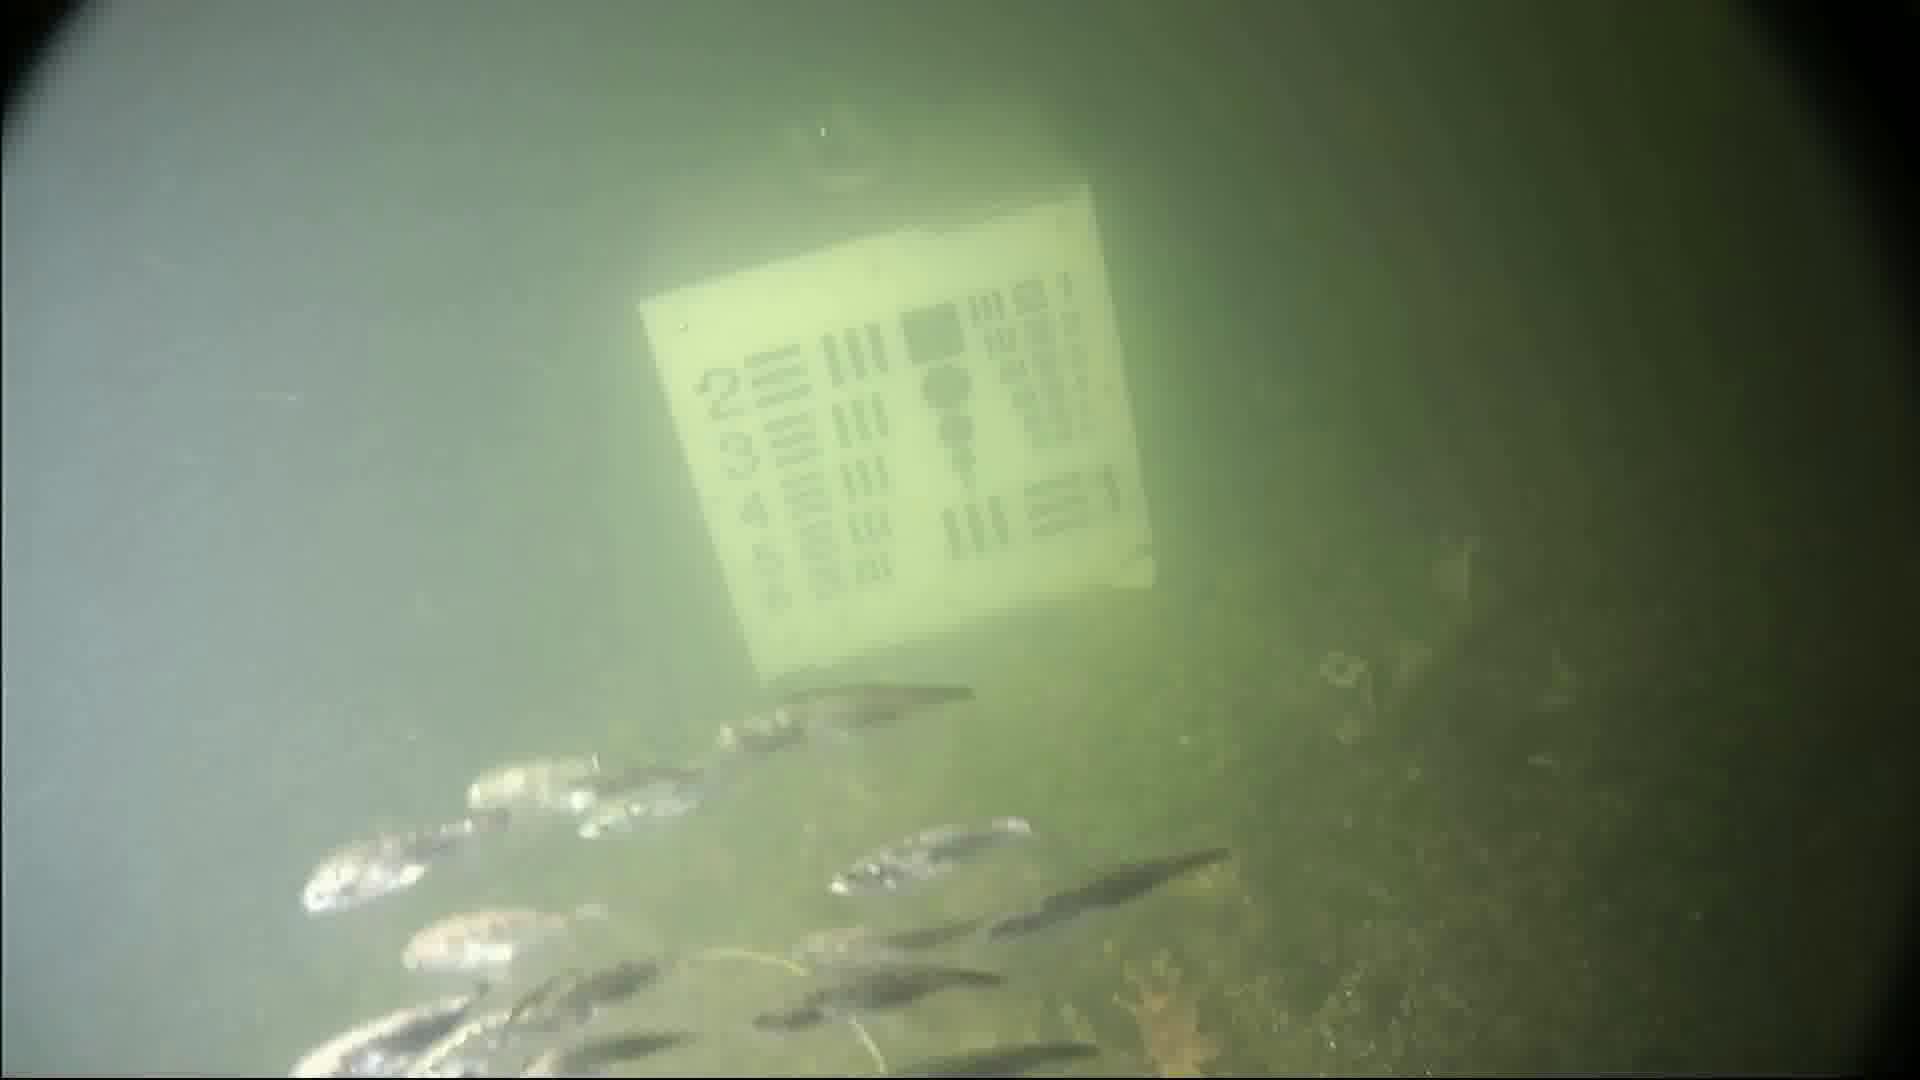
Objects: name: small_fish
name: starfish